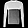
Label: Pullover